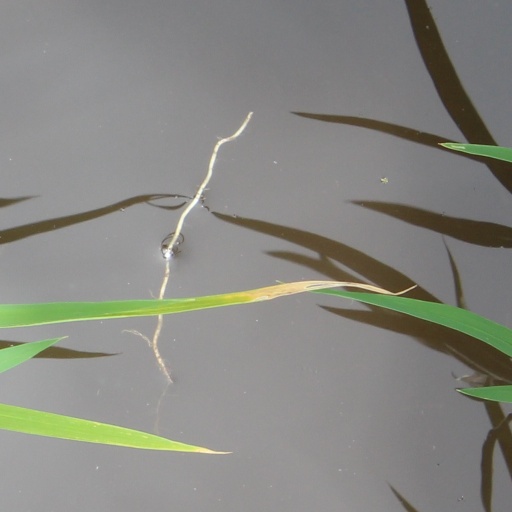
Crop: rice